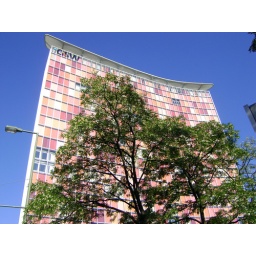
the colorful GSW building in Berlin